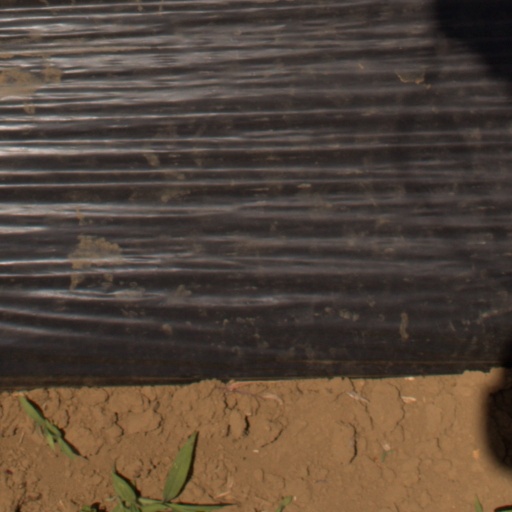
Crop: Jerusalem artichoke